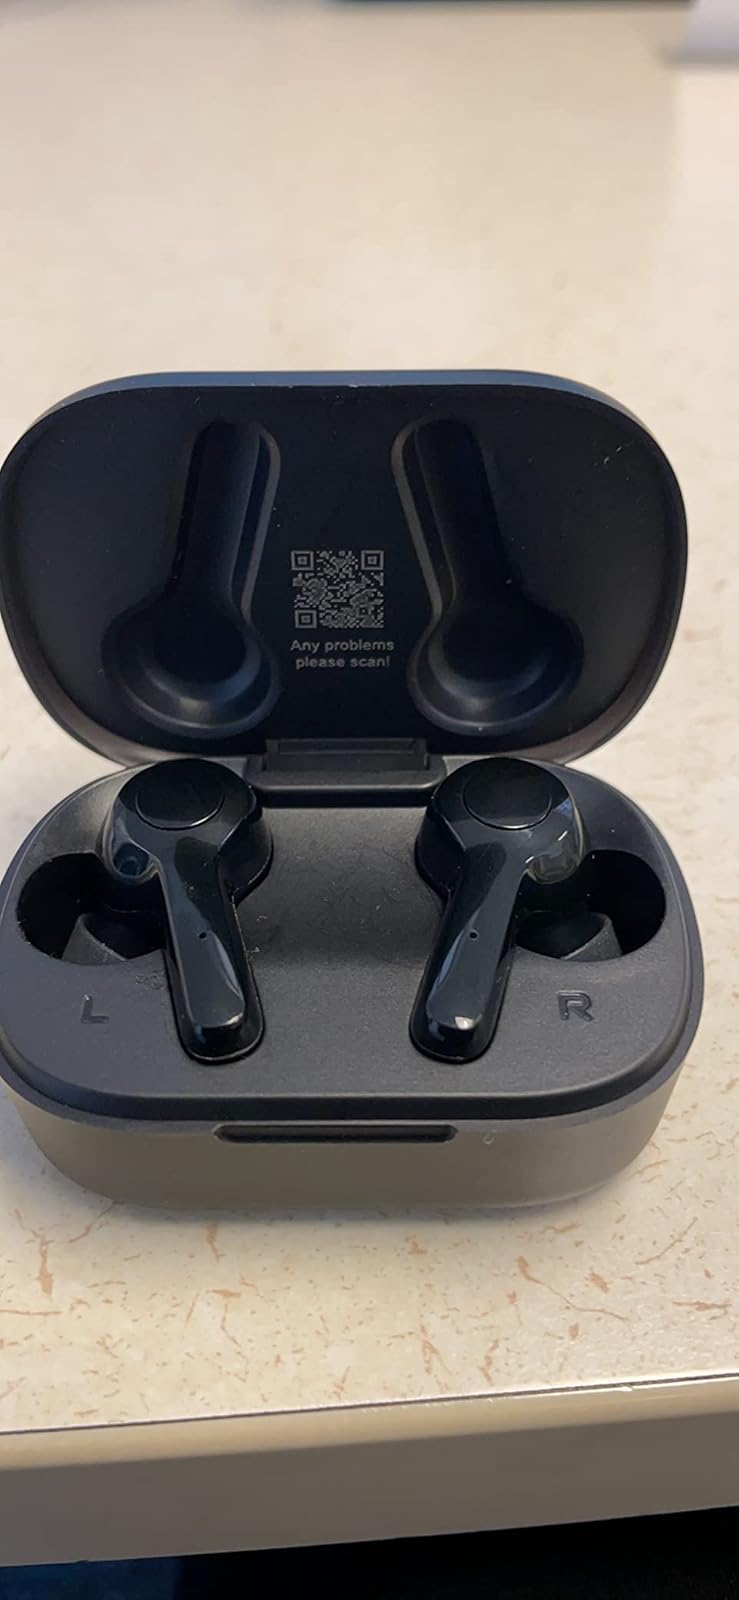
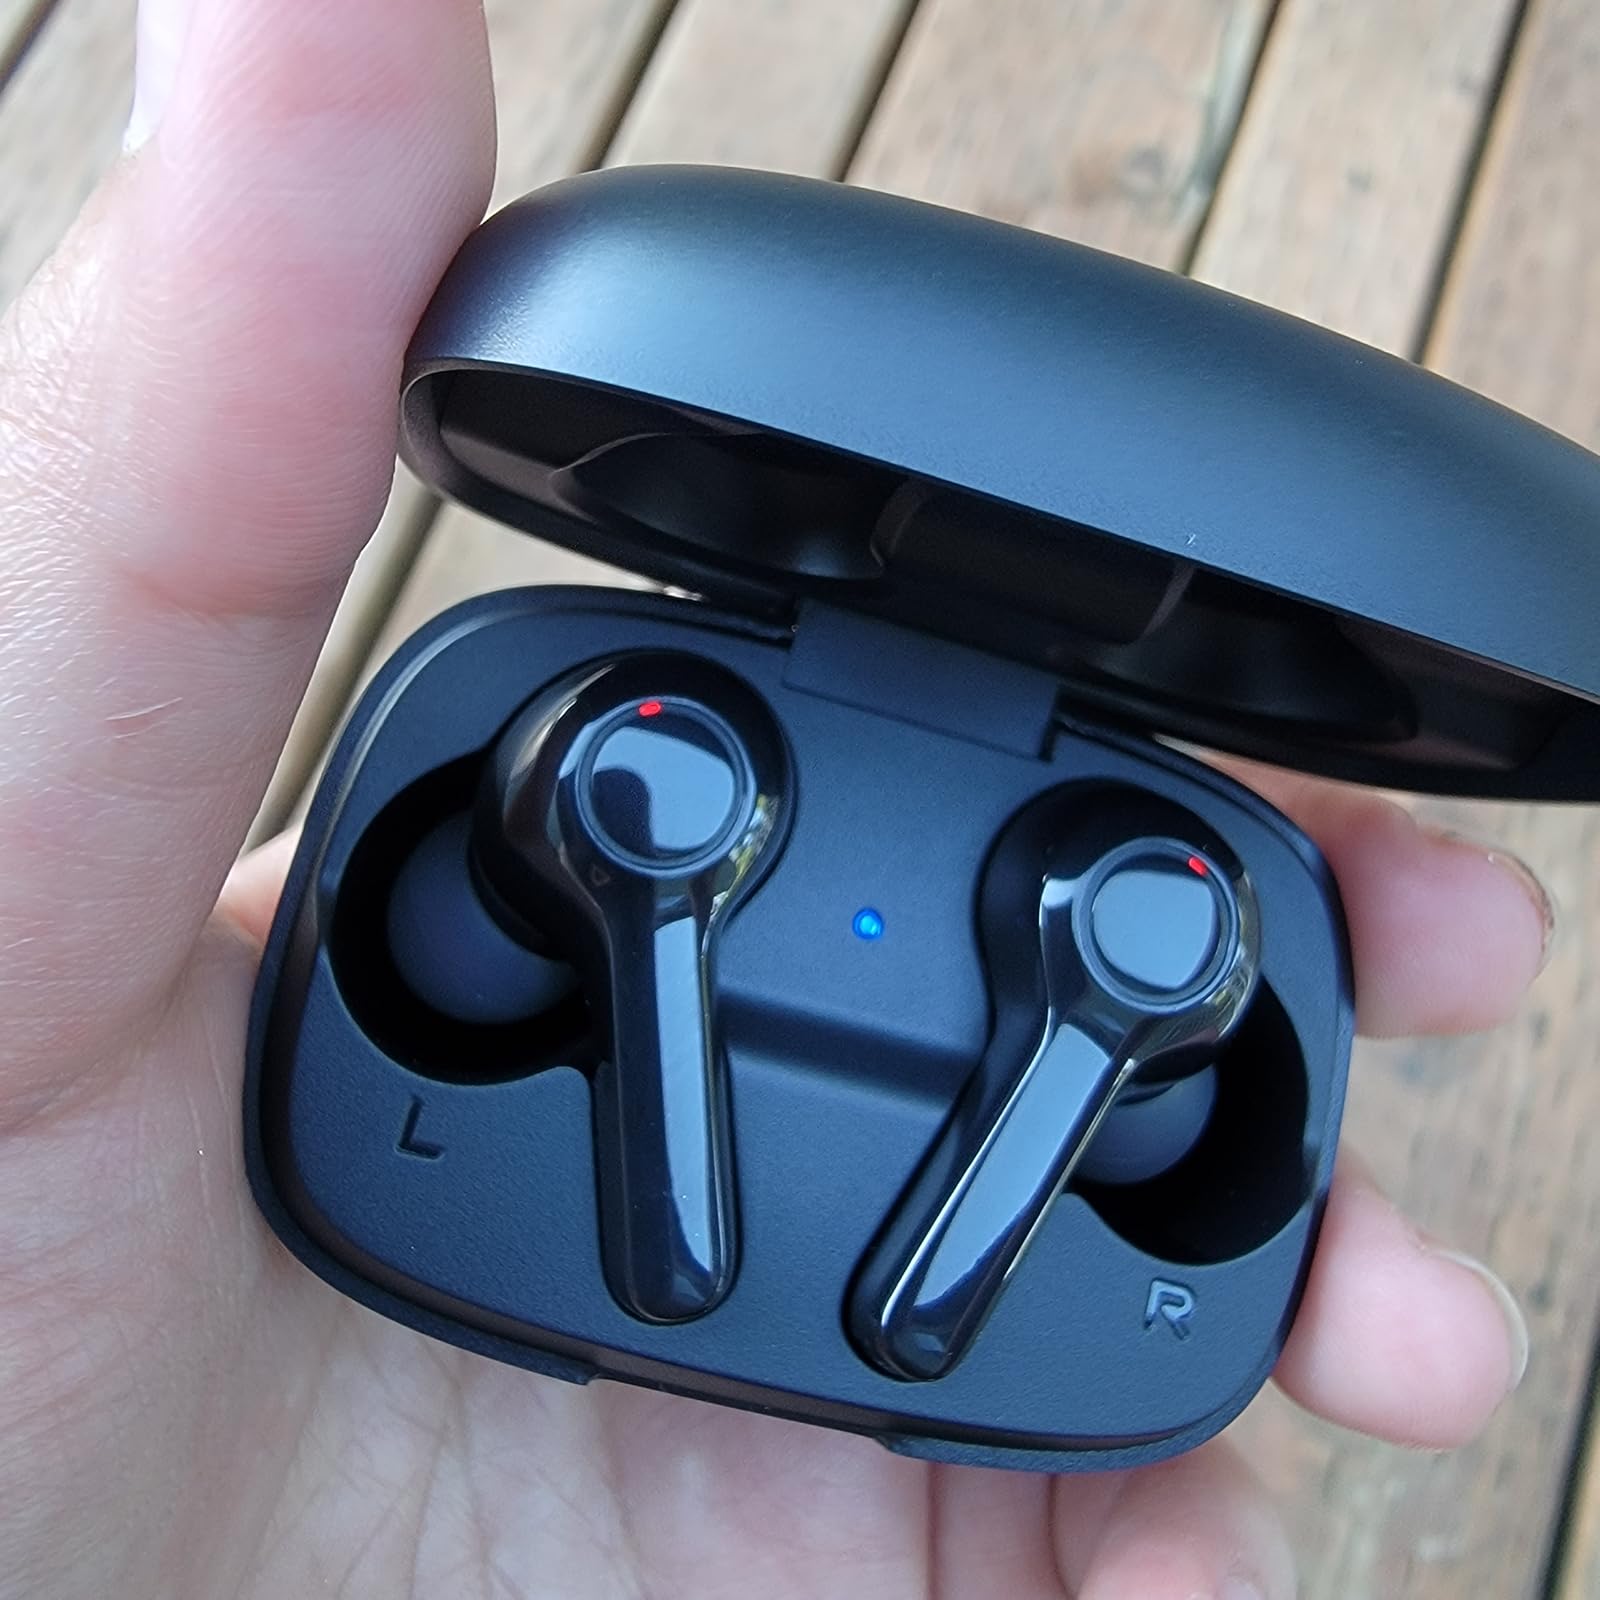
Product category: earbuds
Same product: no